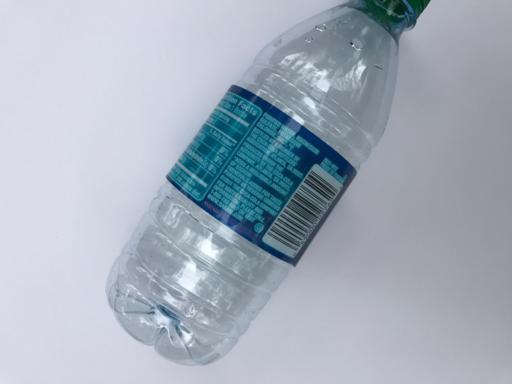
Waste category: plastic